Venetian nobility

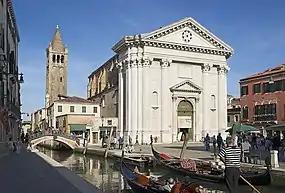

Having become almost inaccessible for centuries, the noble body resumed opening up to new families when, with the decline of Venetian power, the State began to "sell" the title (for 100,000 ducats) to fill the public coffers, no longer supported by profitable trade with the East. Between the seventeenth and eighteenth centuries there were three openings to the aristocracy, with the aggregation of such as the Medicis and the Gherardinis, (a not inconsiderable contribution, given that the nobility had been suffering from a serious demographic crisis for some time). Some of these families had already been making history in the Venetian hinterland for centuries, and their titles sometimes dated back to the Holy Roman Empire (such as the Brandolini, the Martinengo, the Piovene, the Spineda, the Valmarana). Others were bourgeoisie families enriched through trade (Benzon di San Vidal, Lin, Zanardi).